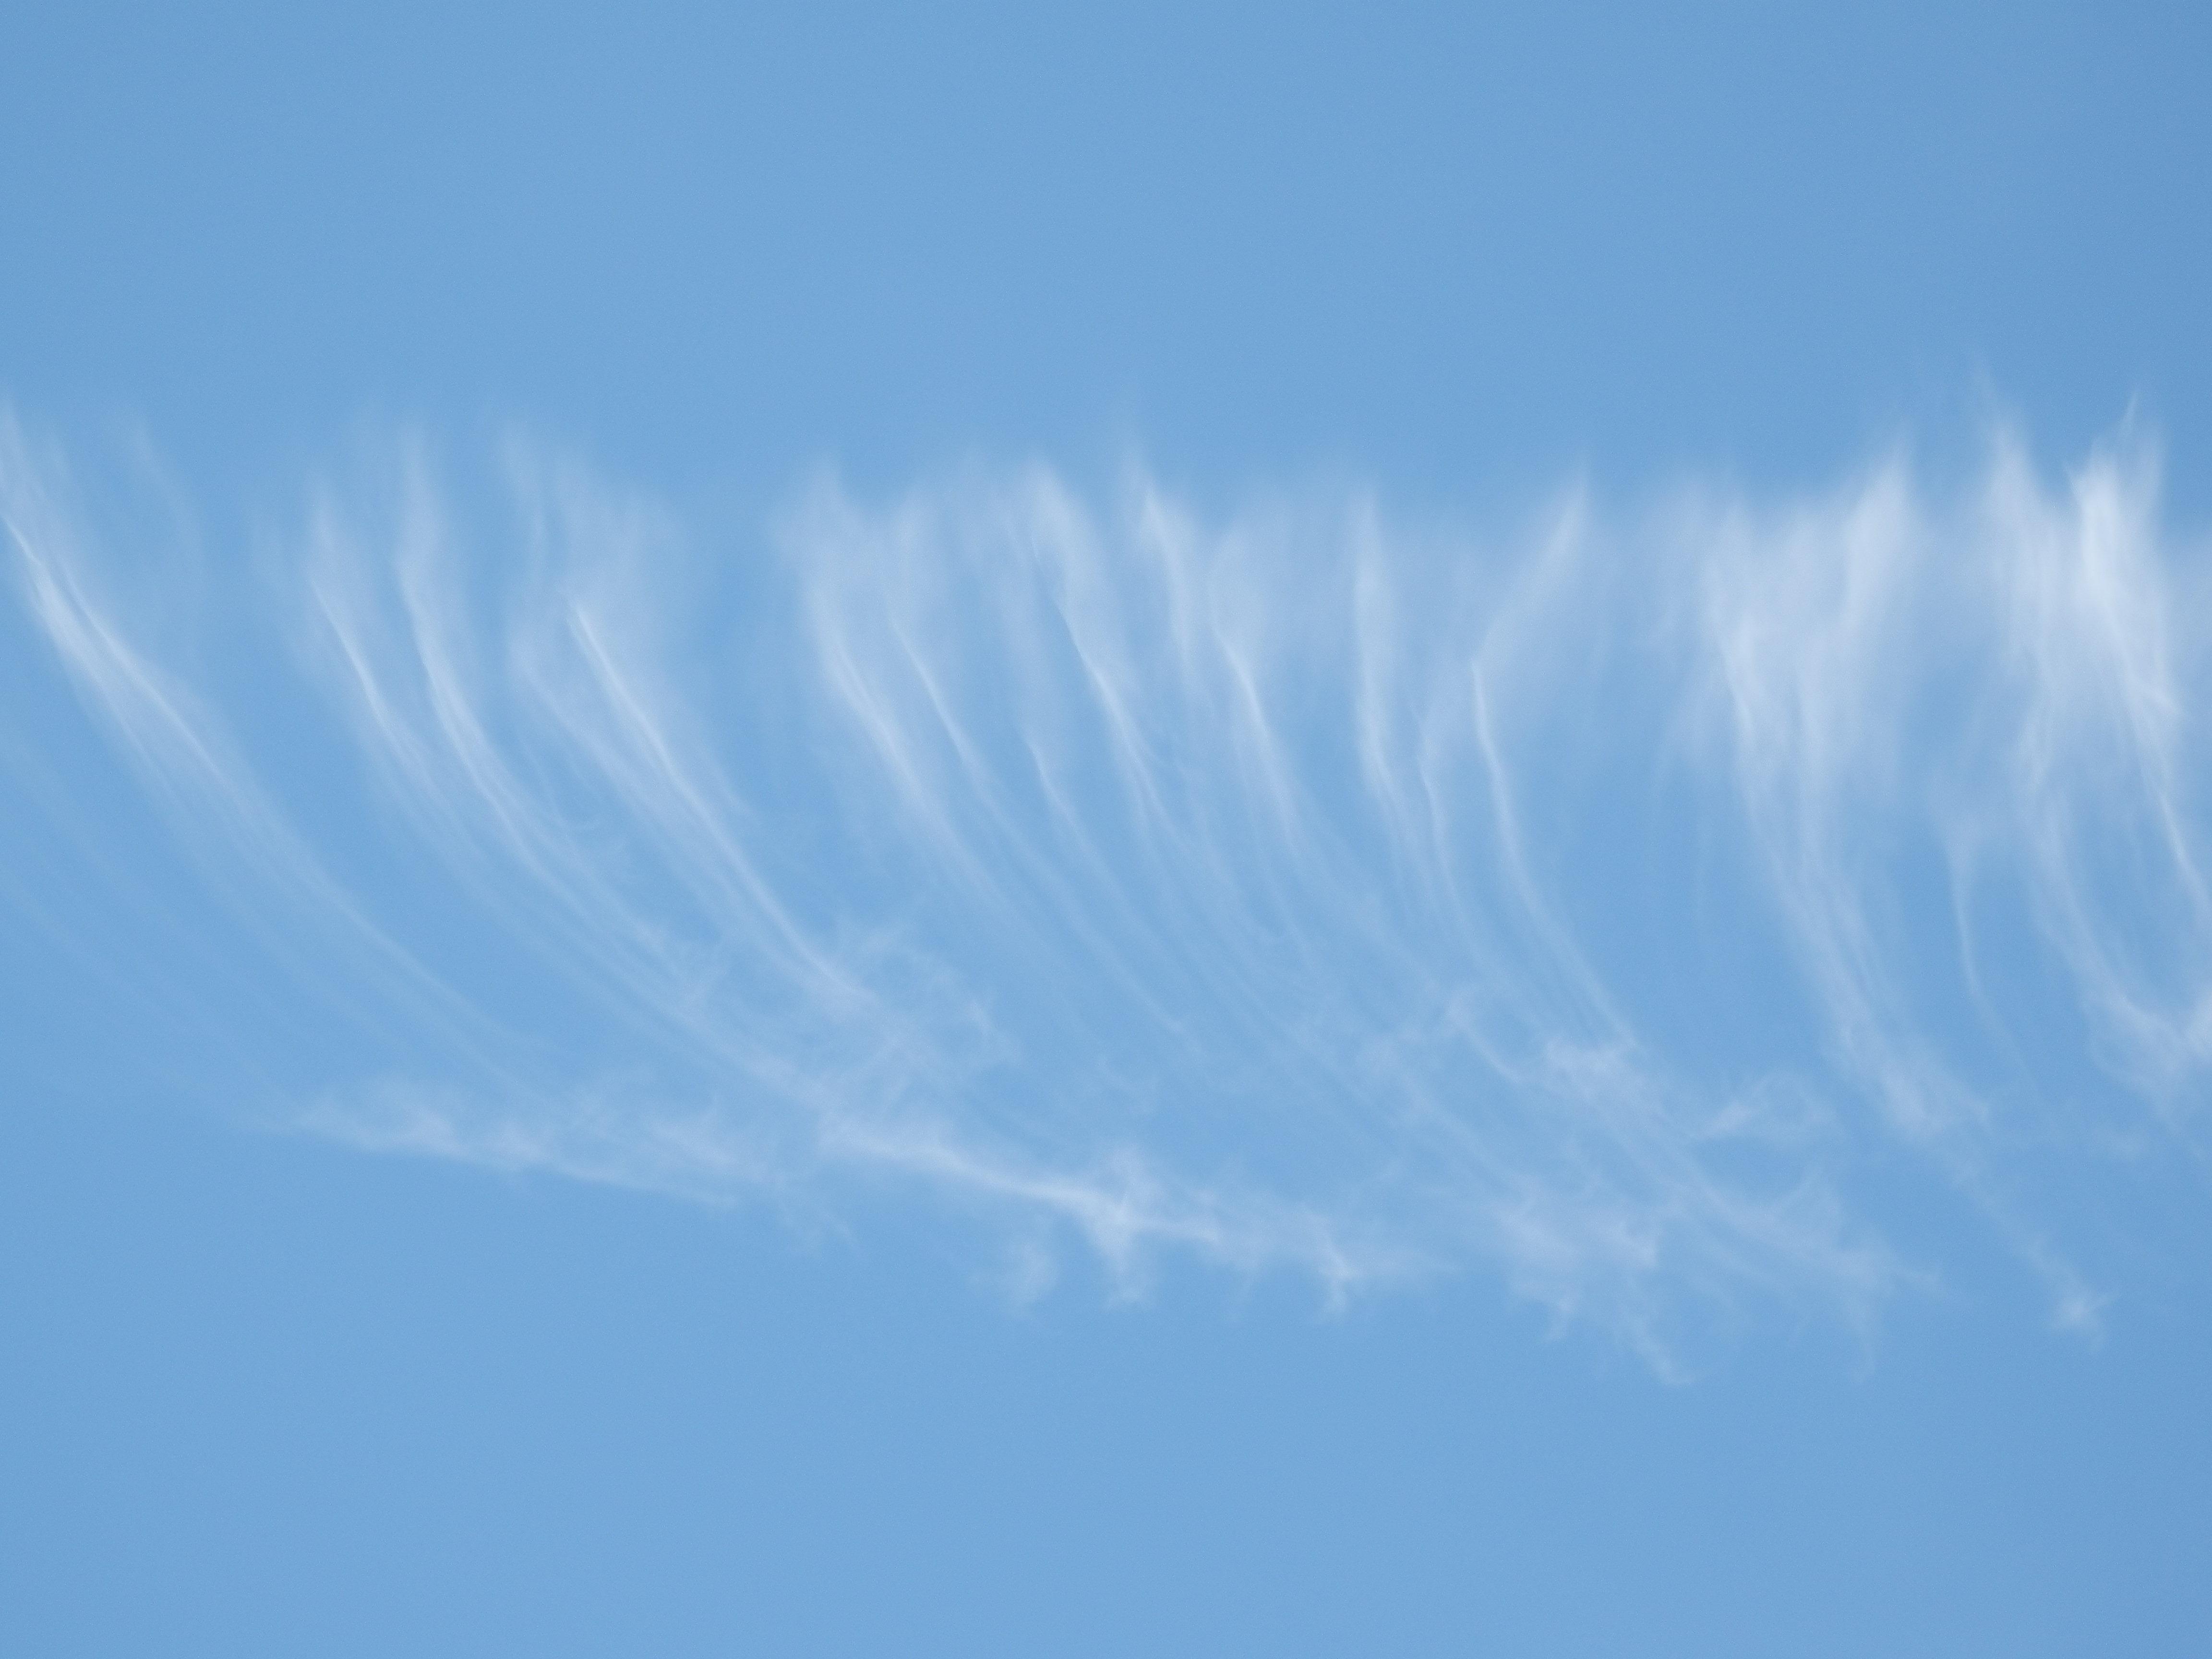
horizon, wing, cloud, sky, sunlight, wave, wind, atmosphere, summer, line, cumulus, blue, blue sky, nice weather, meteorological phenomenon, atmosphere of earth, wind wave